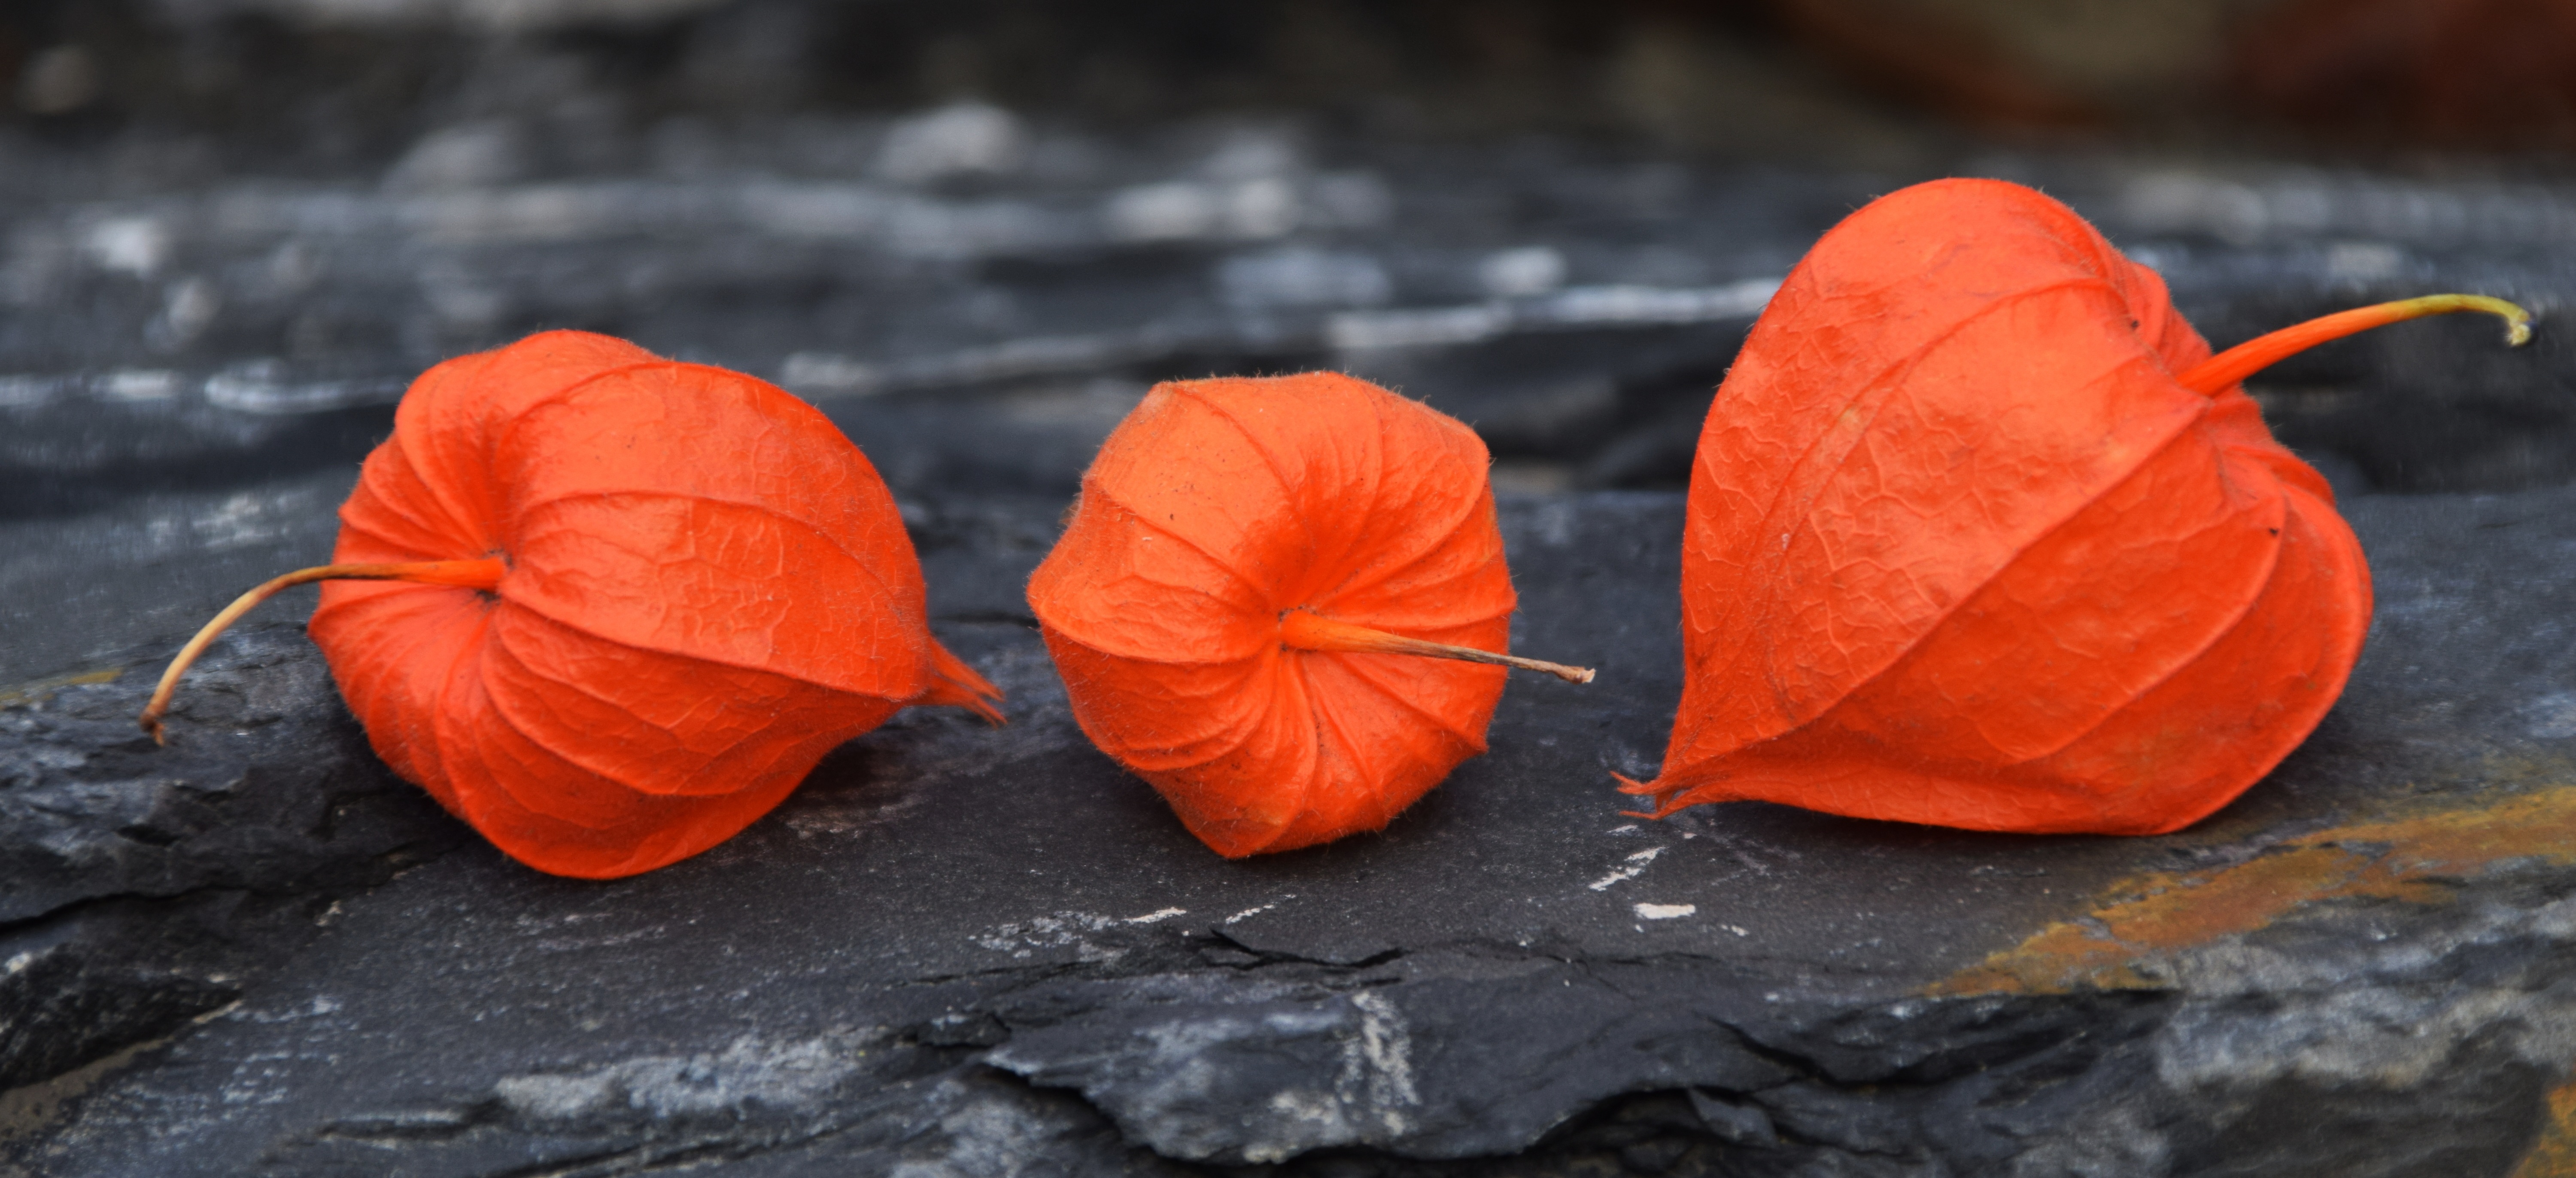
nature, structure, plant, leaf, flower, petal, orange, red, color, autumn, close, flora, close up, bright, gutter, poppy, lampionblume, striking, macro photography, outstanding, flowering plant, physalis alkekengi, land plant, schwarzbunt, lantern flower